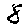
Label: 8